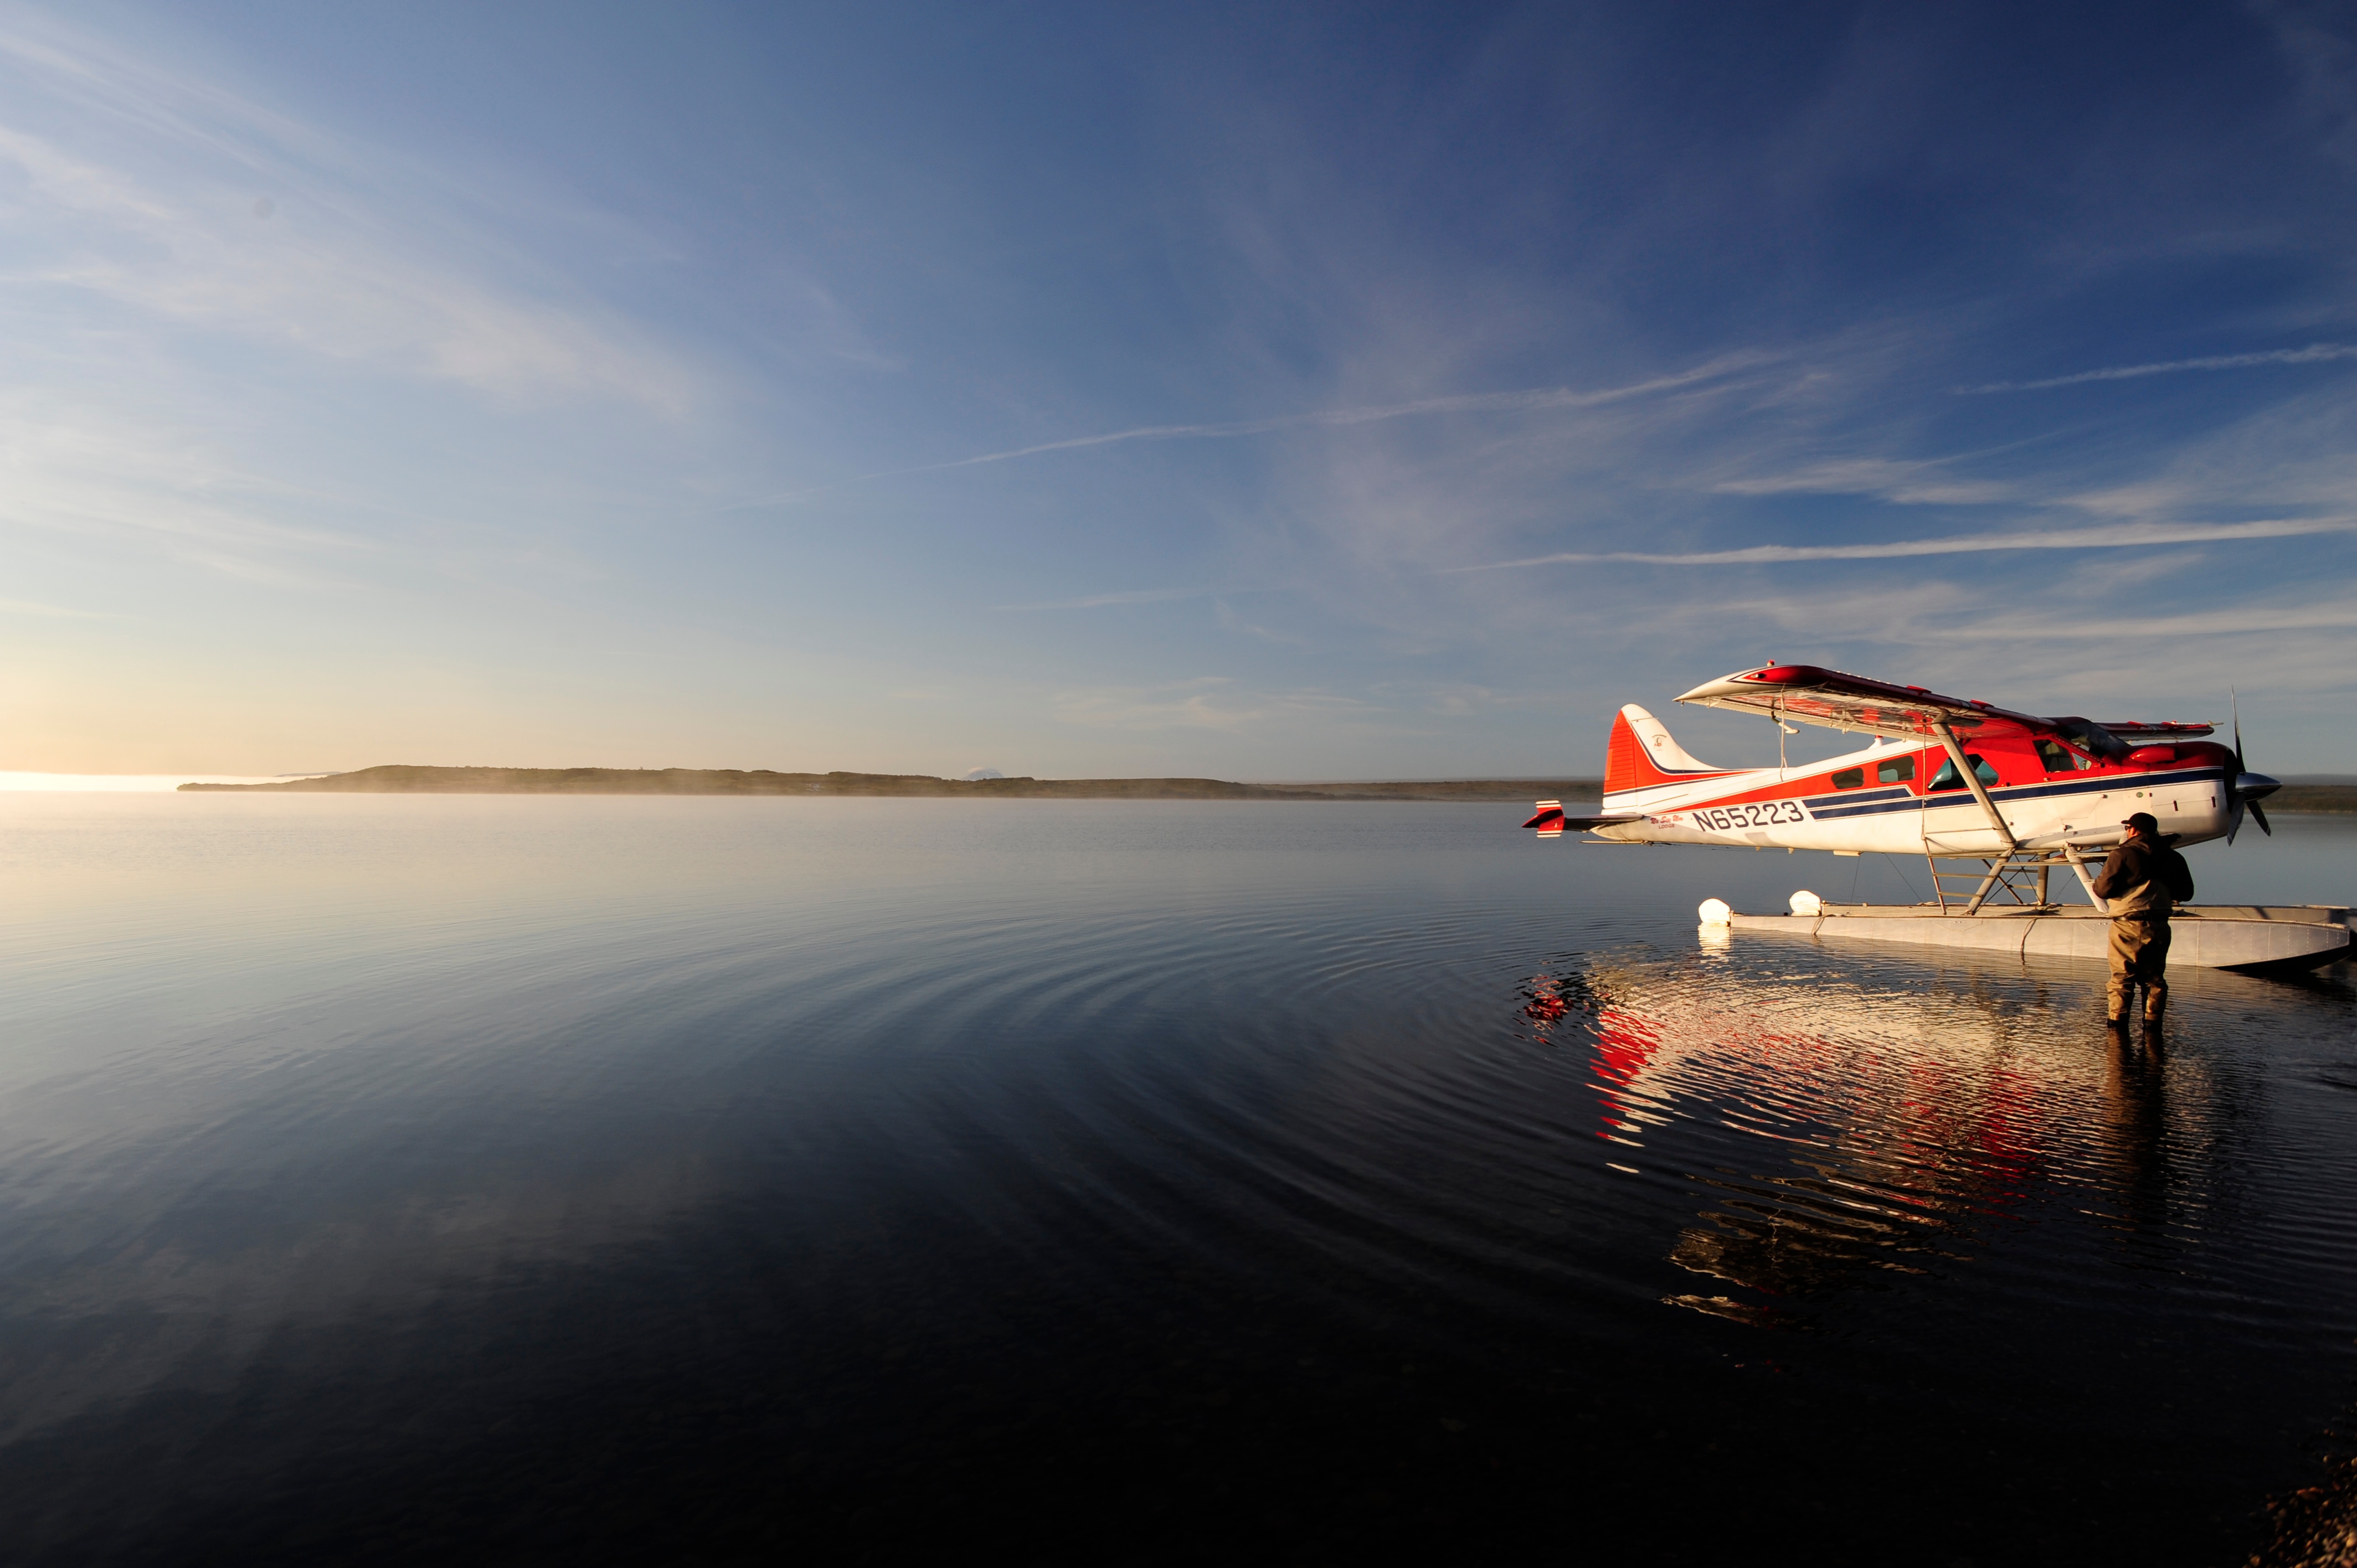
sea, coast, ocean, horizon, cloud, sky, sunrise, sunset, wave, dawn, airplane, aircraft, dusk, reflection, vehicle, flight, atmosphere of earth